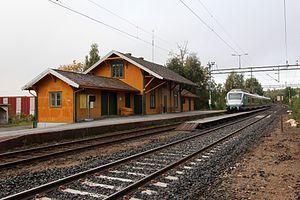
La gare de Darbu se situe dans la commune de Øvre Eiker et à 81,61 km d'Oslo. La gare fut mise en service en 1871 lorsque la ligne de Randsfjord fut prête.